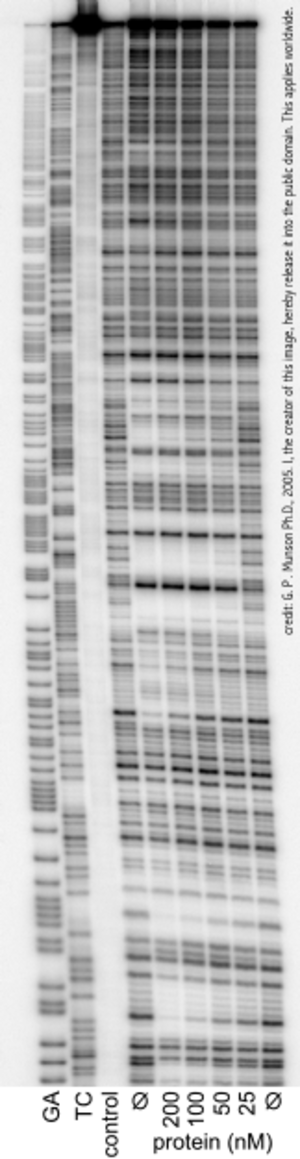
DNase footprinting assay
Gelelektroforese af radioaktivt mærkede og af DNase fragmenerede stykker DNA. Banerne med GA og TC viser kendte længdemarkører, bane Ø viser DNA-fragmenter uden ligand (her et protein), banerne 200, 100, 50 og 25 viser DNA-fragmenterne ved forskellige koncentrationer af proteiner.
DNase footprinting assay er en DNA footprinting-metode anvendt i biokemi og bioteknologi til at identificere beliggenheden af et bindingssted for en ligand på et stykke undersøgt DNA. Metoden baserer på elektroforese af et radioaktivt mærket DNA behandlet med deoxyribonuklease. og er udviklet af David Galas og Albert Schmitz i 1977.